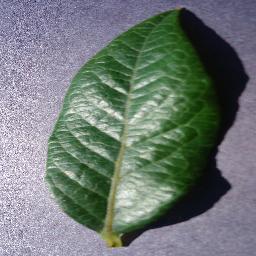
Label: Blueberry___healthy